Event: Nepal Earthquake
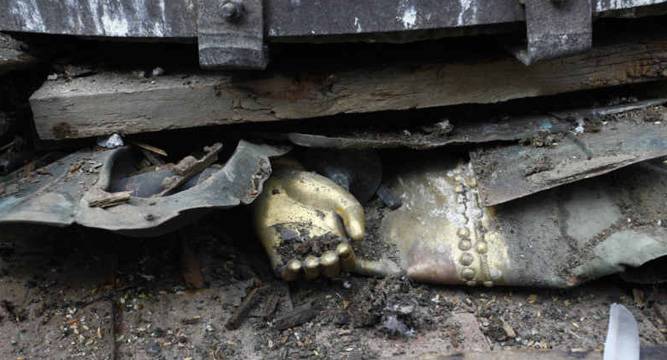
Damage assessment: damage